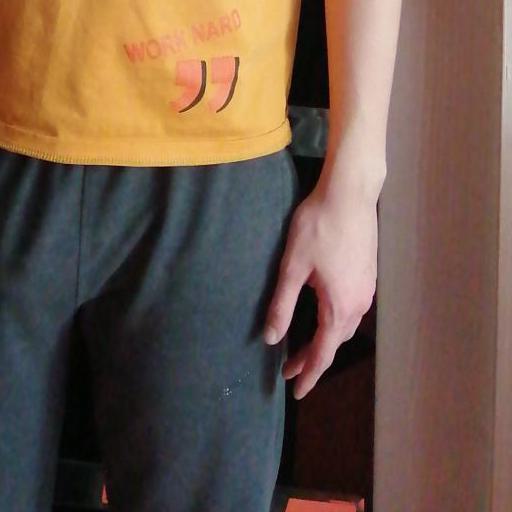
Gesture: no_gesture